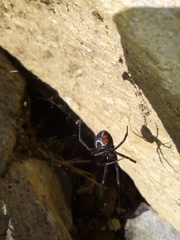
Species: Lactrodectus_hesperus